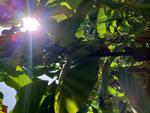
Label: xamthomonas